Lost Creek Lake

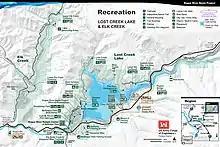
Recreation Map of Elk Creek and Lost Creek Lake

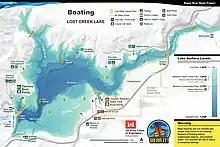
Boating Map of Lost Creek Lake

Lost Creek Lake is a reservoir located on the Rogue River in Jackson County, Oregon, United States. The lake is impounded by William L. Jess Dam which was constructed by the U.S. Army Corps of Engineers in 1977 for flood control and fisheries enhancement. The lake and dam were the first completed elements of the multi-purpose Rogue River Basin Project, consisting of Lost Creek Lake, Applegate Lake and the Elk Creek project. The lake is located approximately (straight line) northeast of Medford.